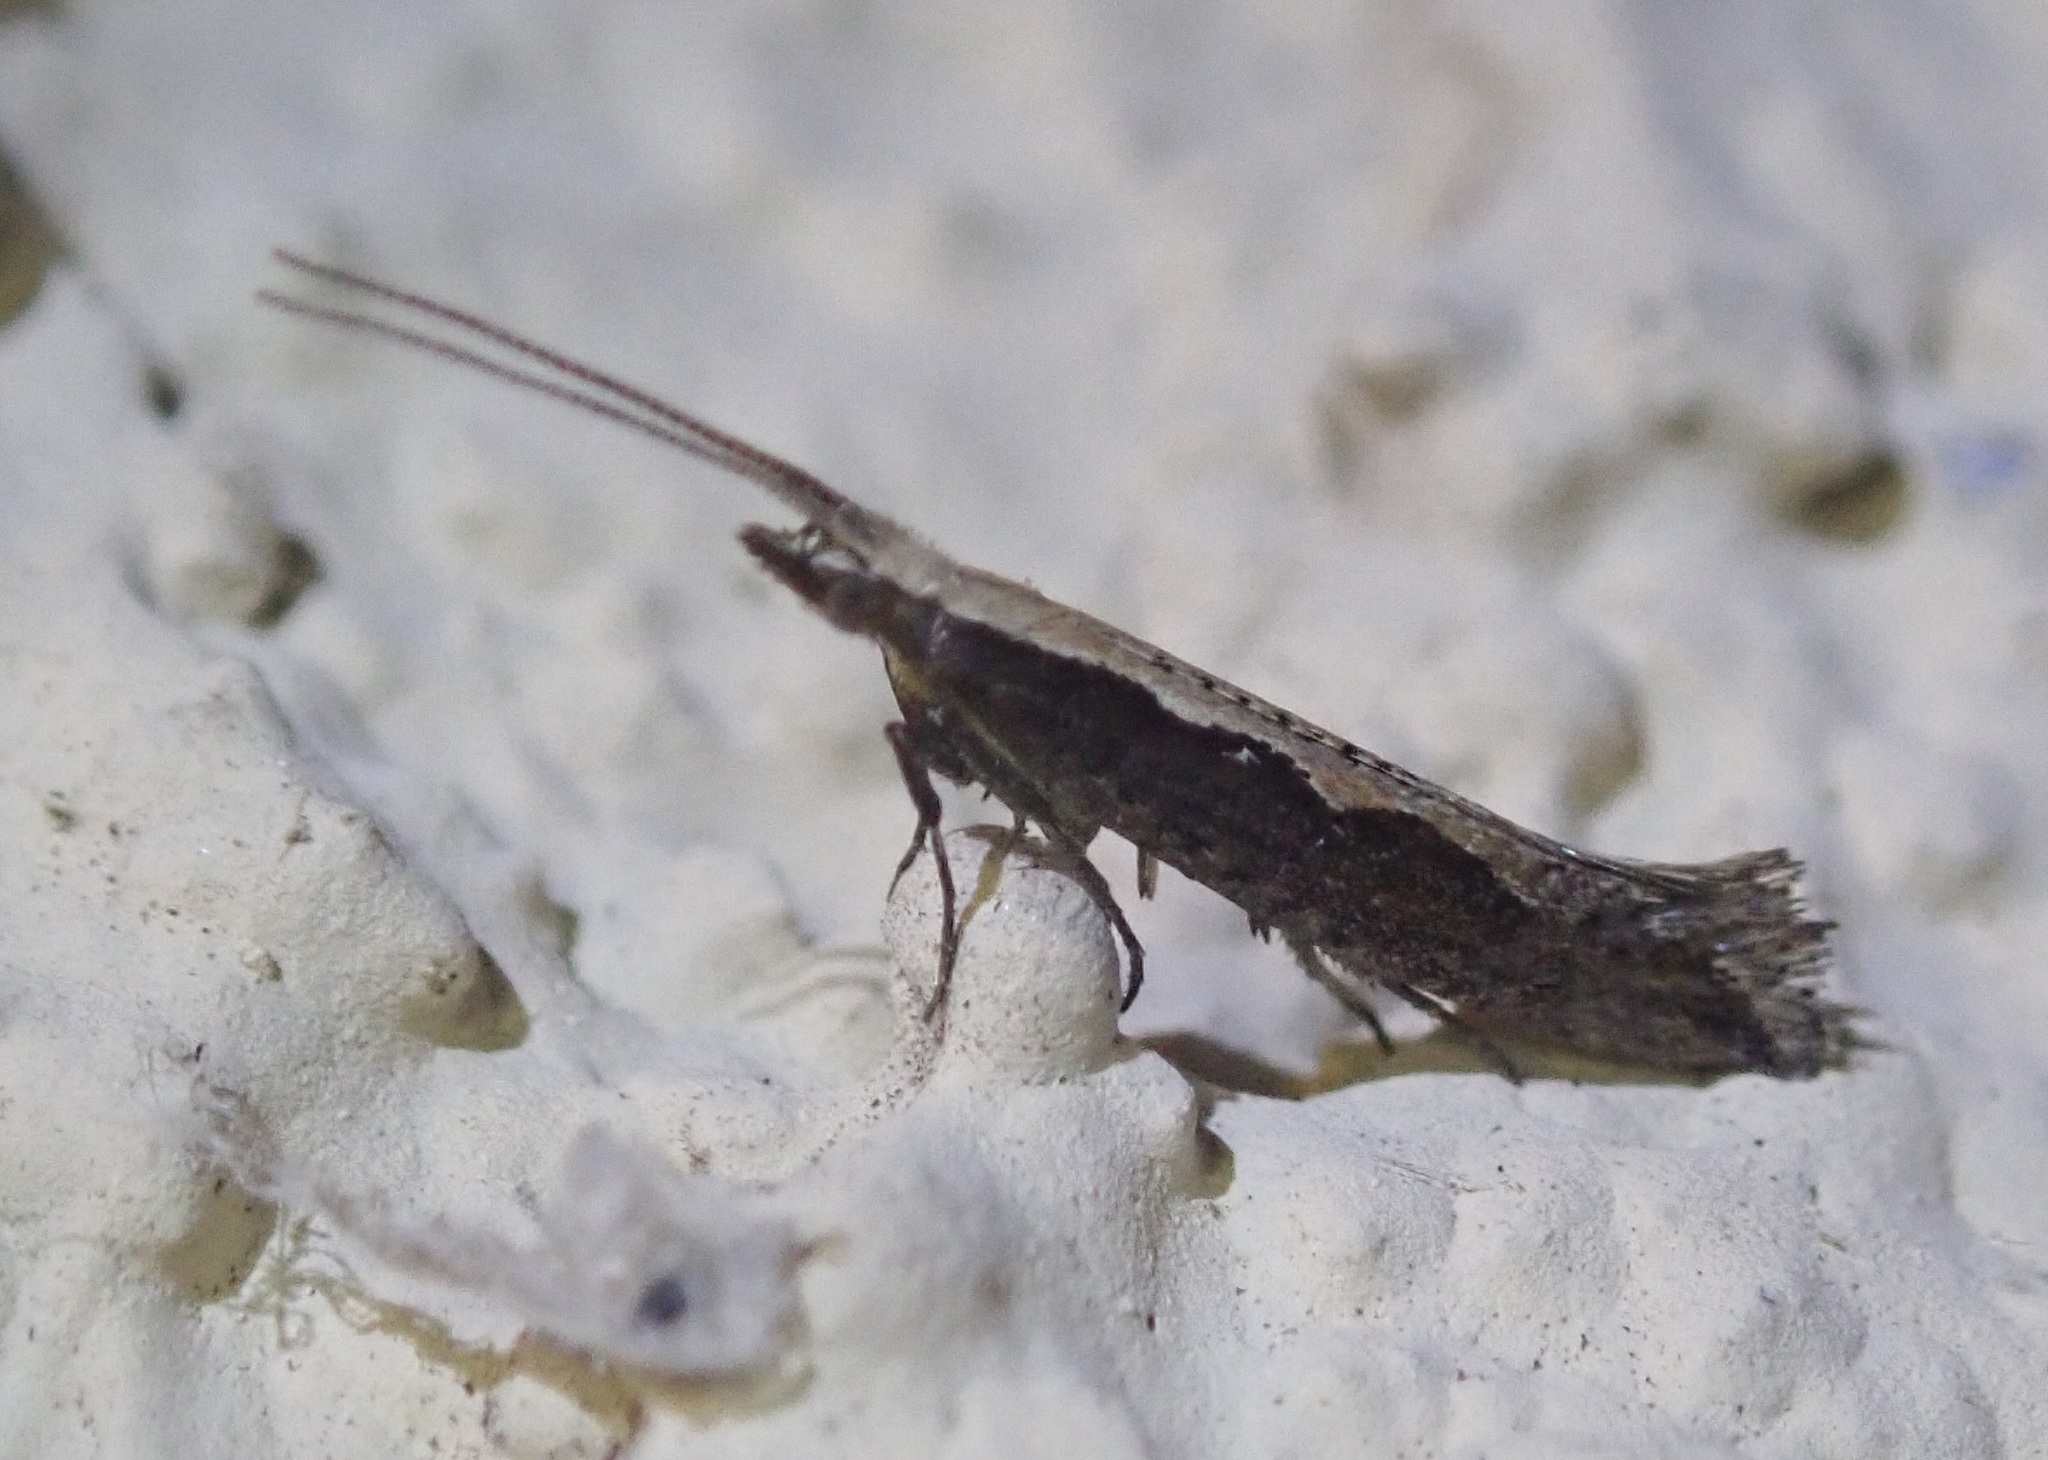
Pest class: diamondback_moth